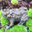
Label: frog